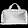
Label: Bag